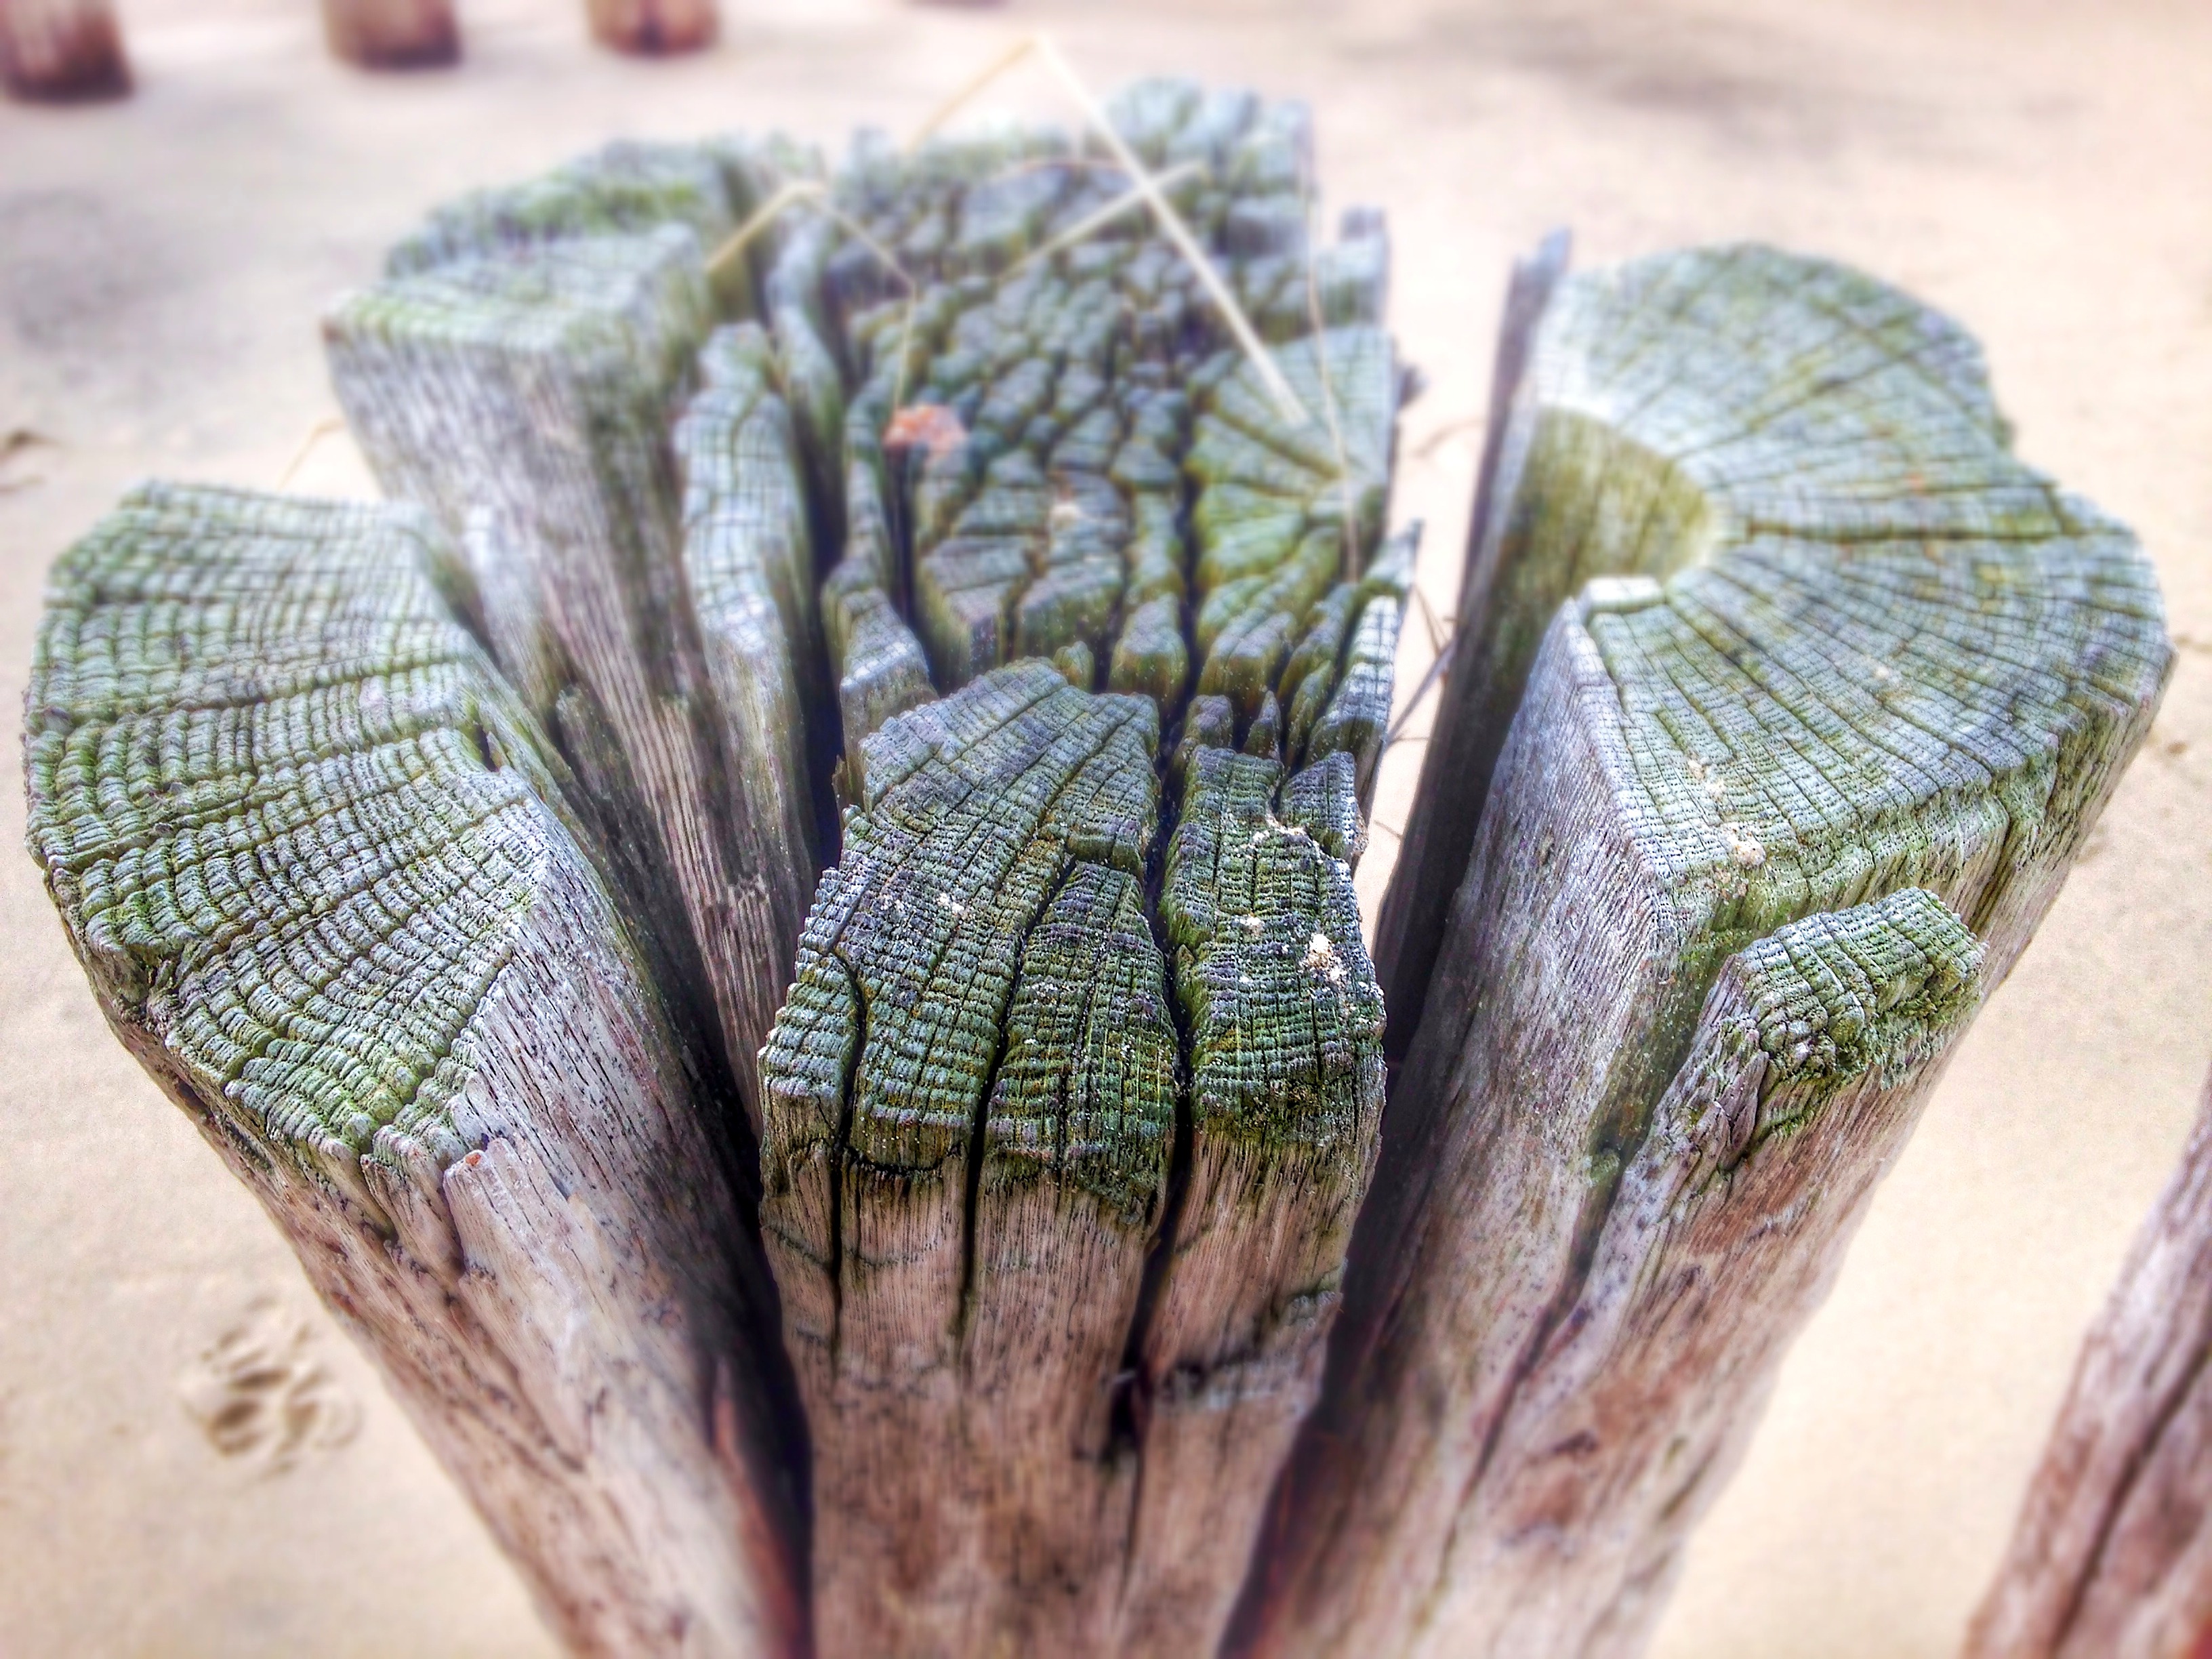
beach, structure, wood, grain, leaf, flower, food, green, produce, wood pile, flora, close up, cracks, macro photography, wound